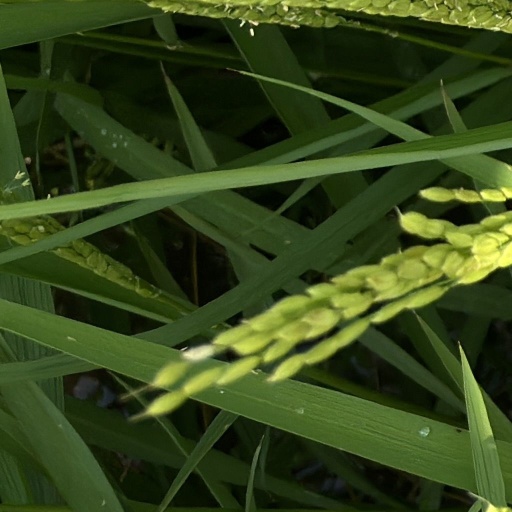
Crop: rice